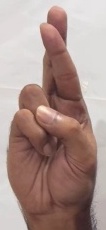
ASL sign: R